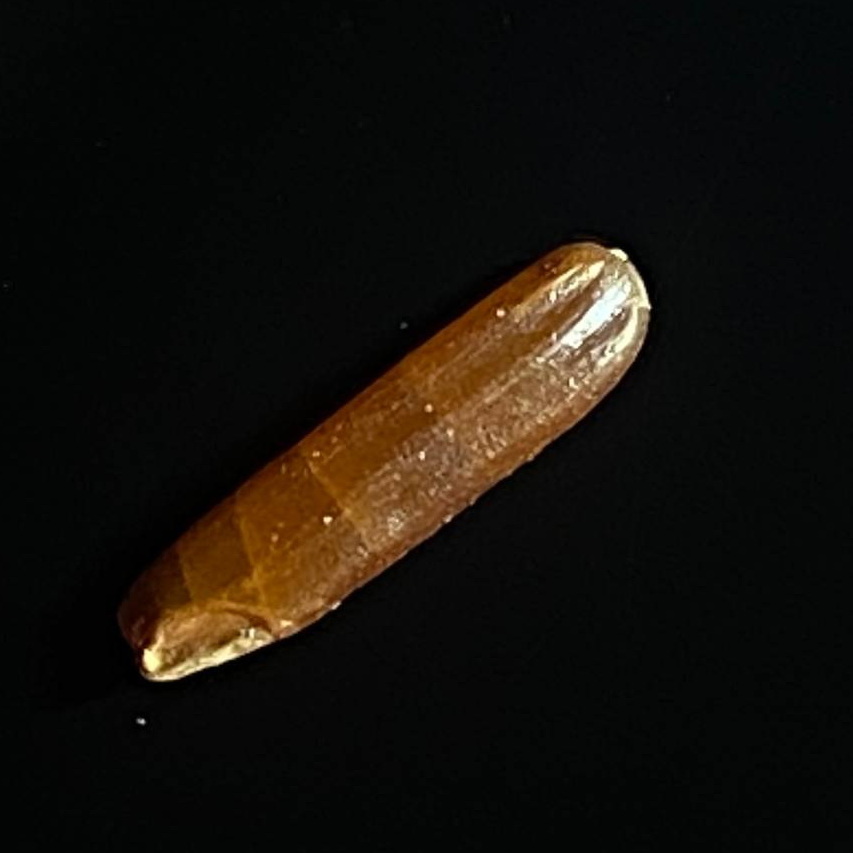
Rice variety: Red_Cargo